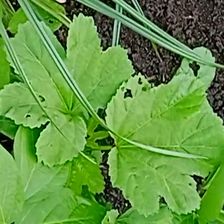
Weed species: Little_Mallow(Malva parviflora)